Bridge to nowhere

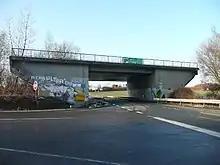
A highway bridge near Castrop-Rauxel, Germany – built in 1978 but not connected on either end

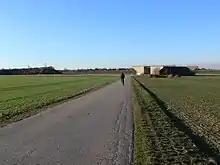
Soda-Brücke Euskirchen

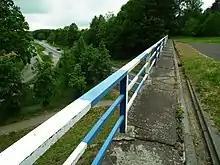
near Lisowo, demolished 2019

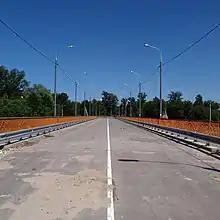
The bridge of Vachevskaya Street in Pavlovsky Posad

A bridge to nowhere is a bridge where one or both ends are broken, incomplete, or unconnected to any roads. If it is an overpass or an interchange, the term overpass to nowhere or interchange to nowhere may be used respectively.